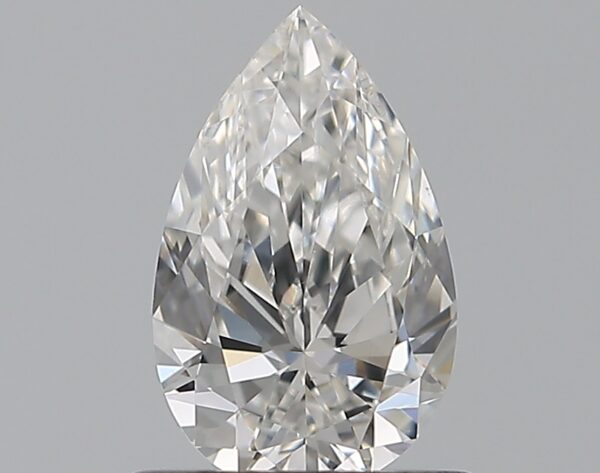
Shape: pear
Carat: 0.65
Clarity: VS2
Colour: F
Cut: EX
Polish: EX
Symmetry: VG
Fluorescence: F
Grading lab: GIA
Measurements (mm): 7.83 x 4.91 x 2.85